Striped marlin

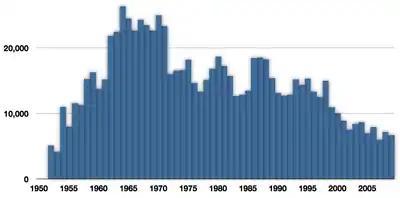

Landings of striped marlin peaked around 25,000 tonnes annually in the 1960s, but due to both overfishing and conservation efforts have returned to 1950s levels (of approximately 7,500 tonnes annually) in the first two decades of the 2000s.